Line driver

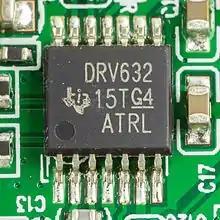
Texas Instruments DRV632 - DirectPath, 2-VRMS Audio Line Driver with Adjustable Gain

A line driver is an electronic amplifier circuit designed for driving a load such as a transmission line. The amplifier's output impedance may be matched to the characteristic impedance of the transmission line.